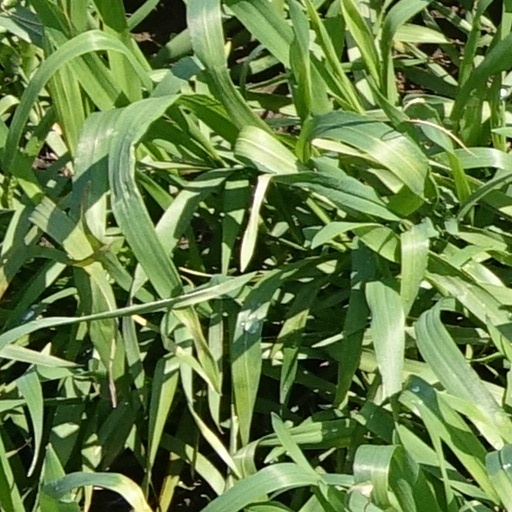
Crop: wheat